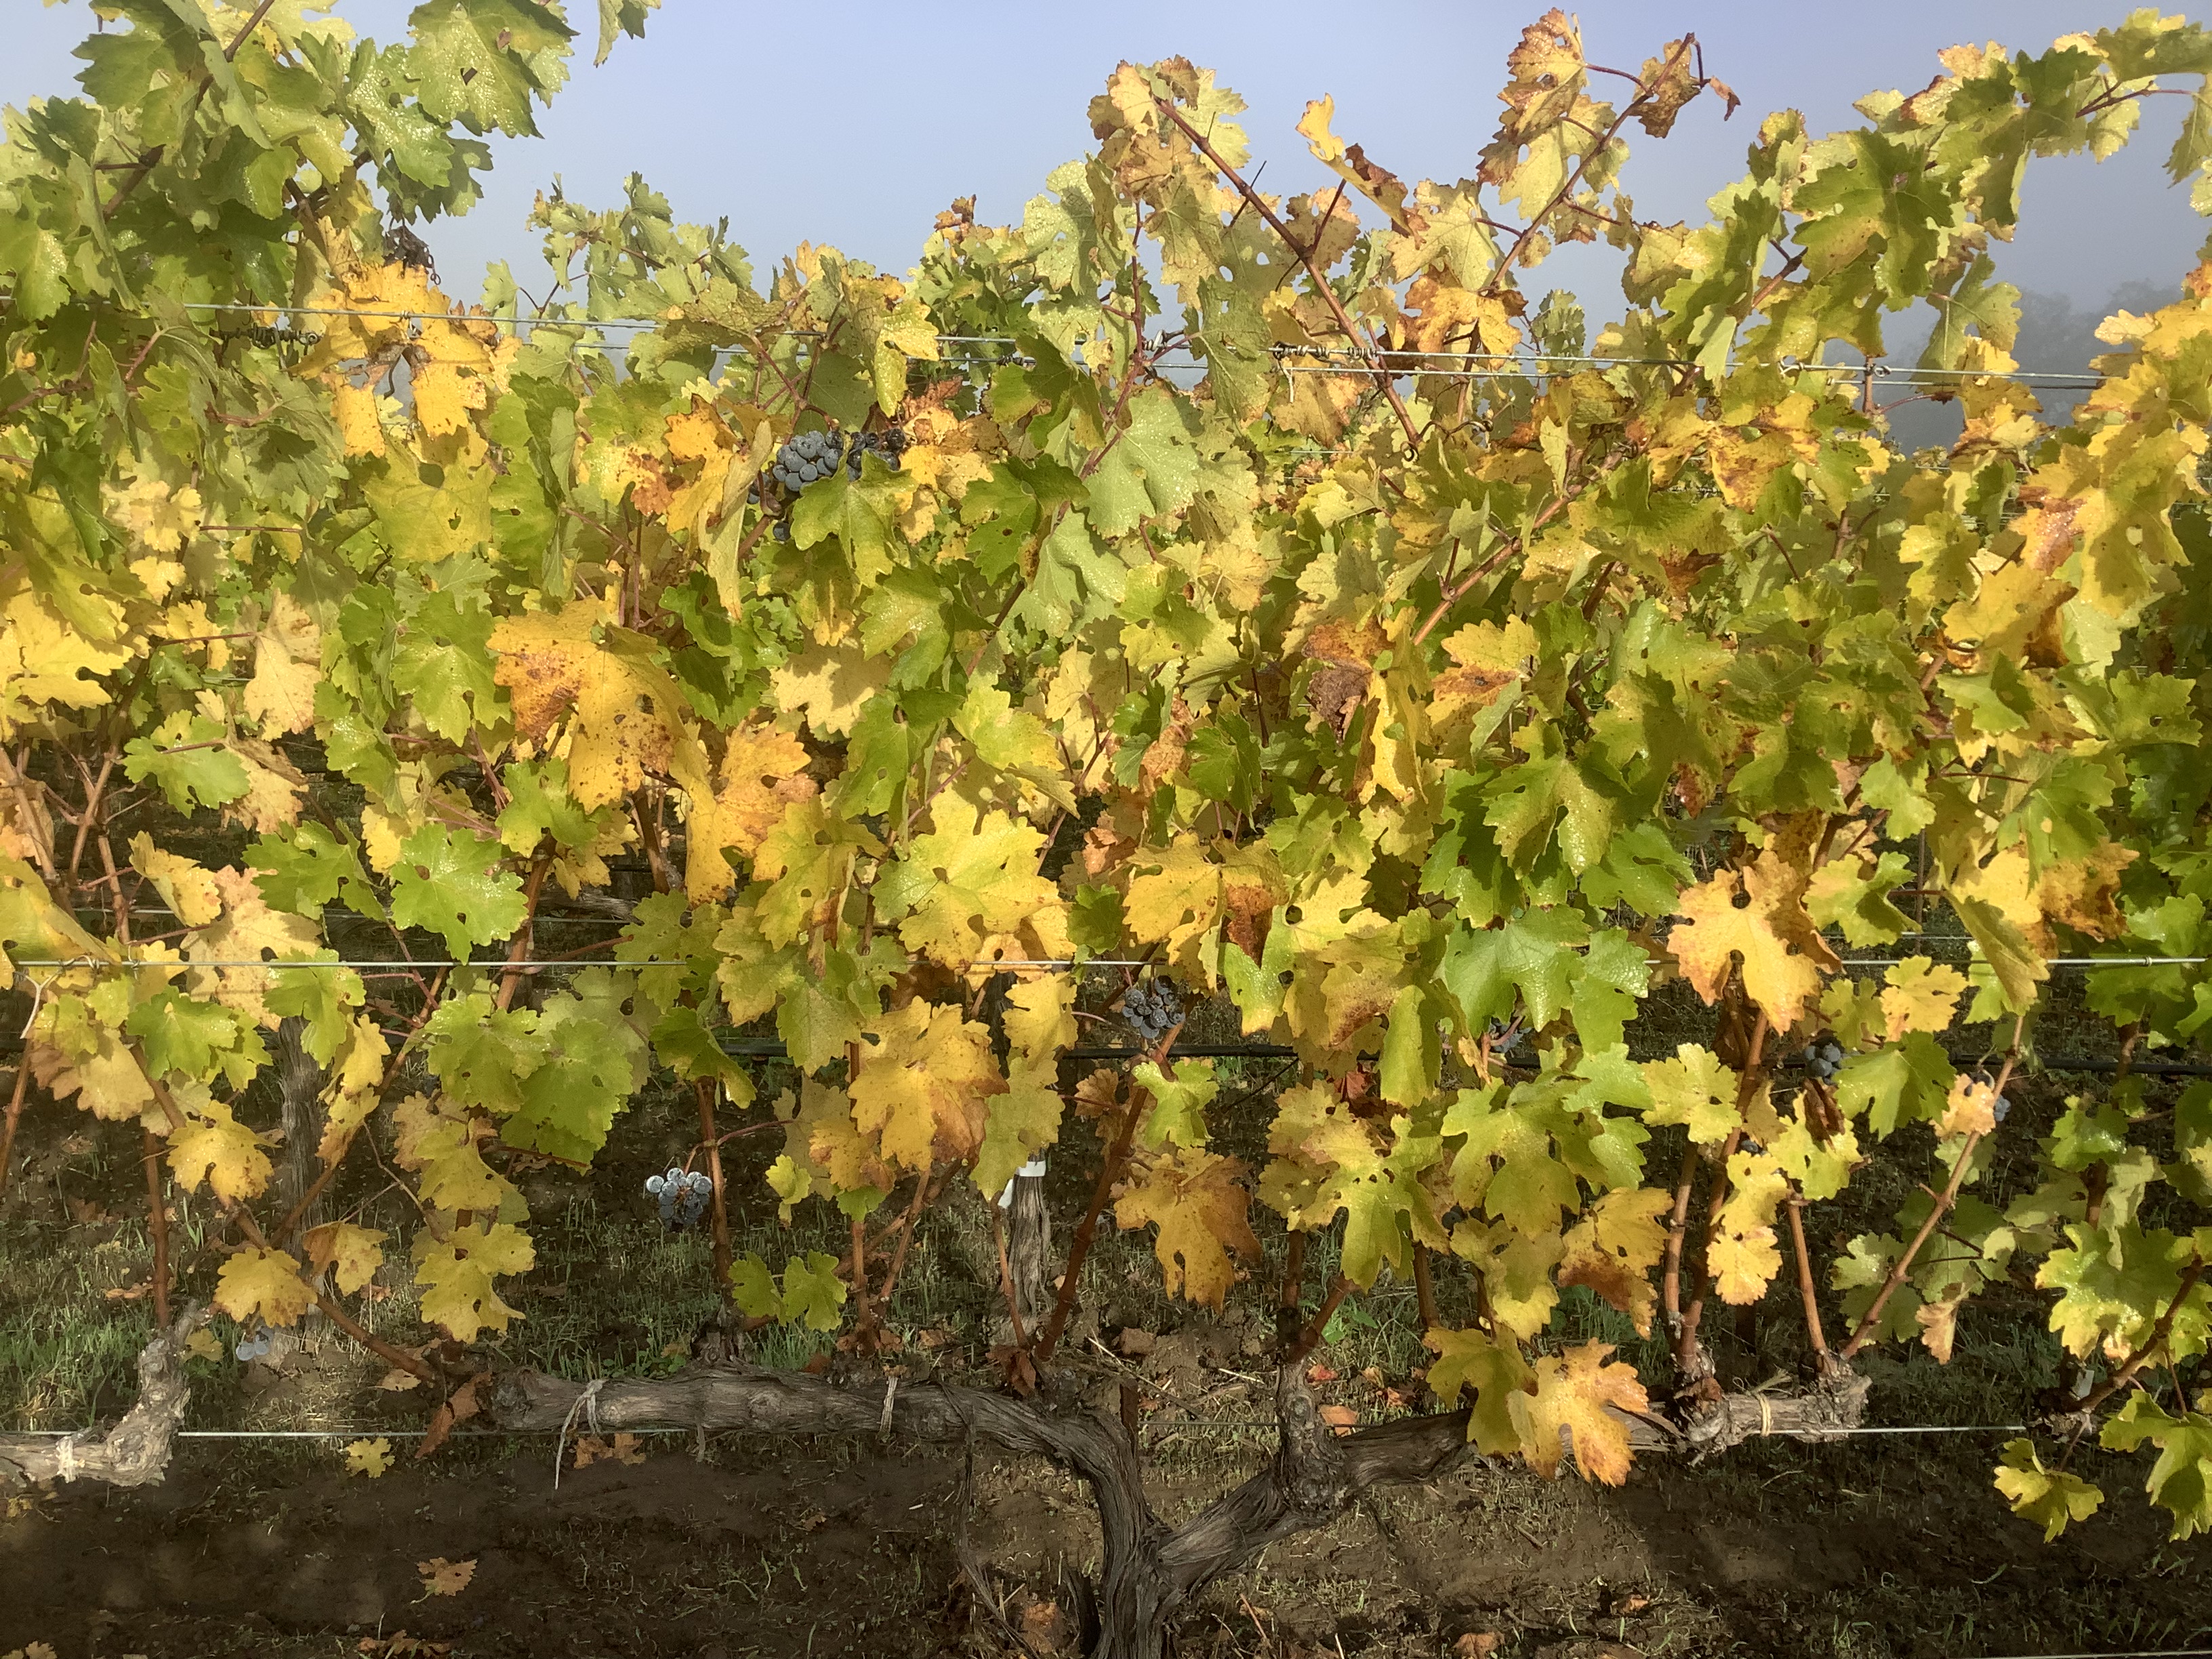
Label: No Virus